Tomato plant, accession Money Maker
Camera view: horizontal (90 deg, fisheye); turntable rotation: 270 degrees
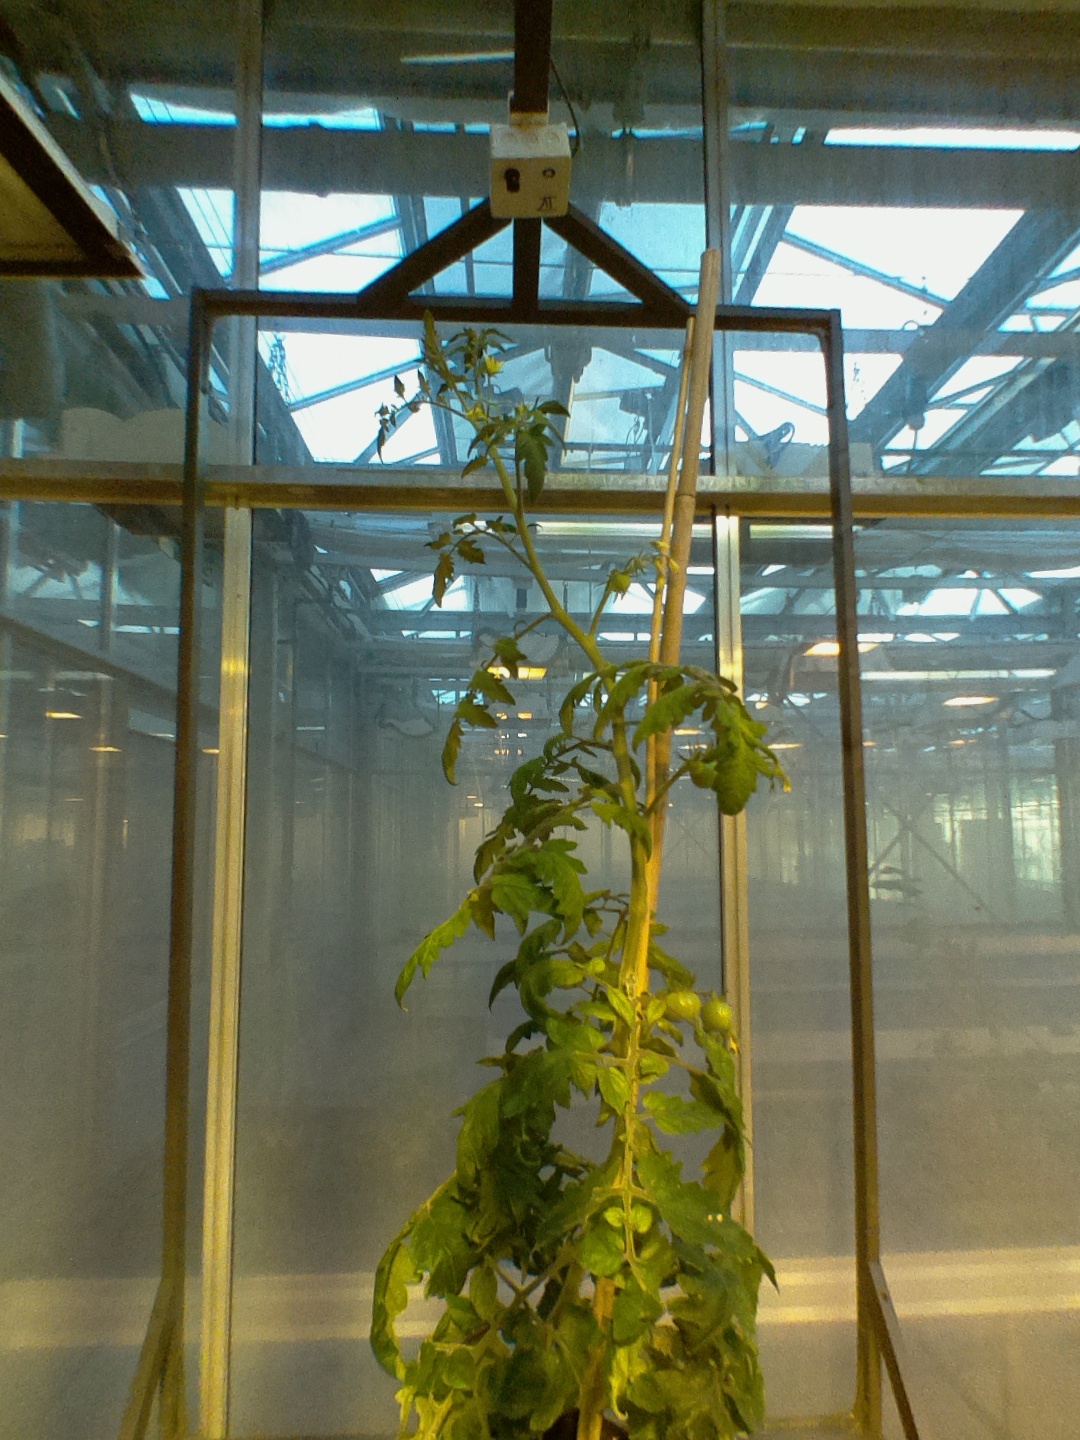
BBCH growth stage 75: 50%-60% of final fruit size